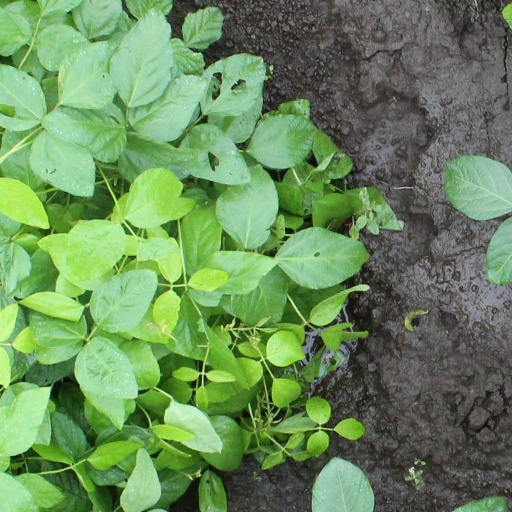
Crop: soybean